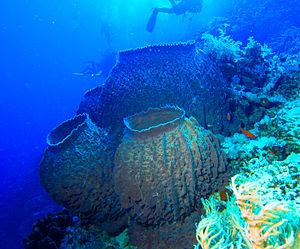
Xestospongia testudinaria, appelée communément éponge baril, est une espèce d'éponges de la classe des démosponges, de l'ordre des Haplosclerida et de la famille des Petrosiidae.